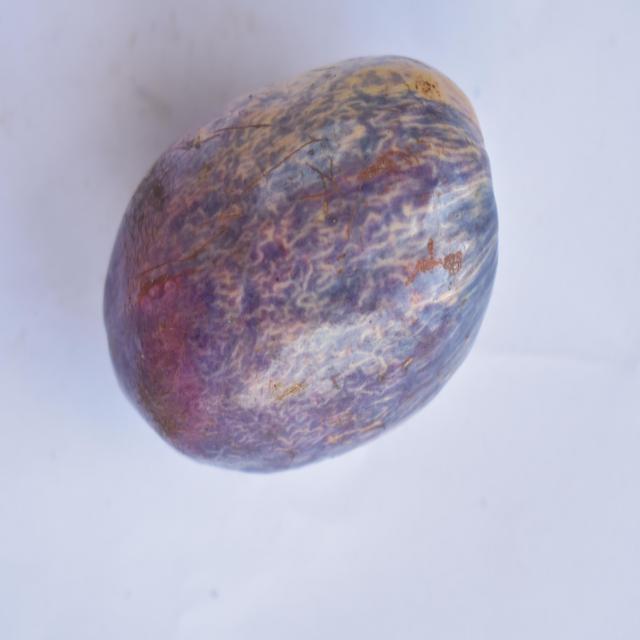
Plum grade: unaffected